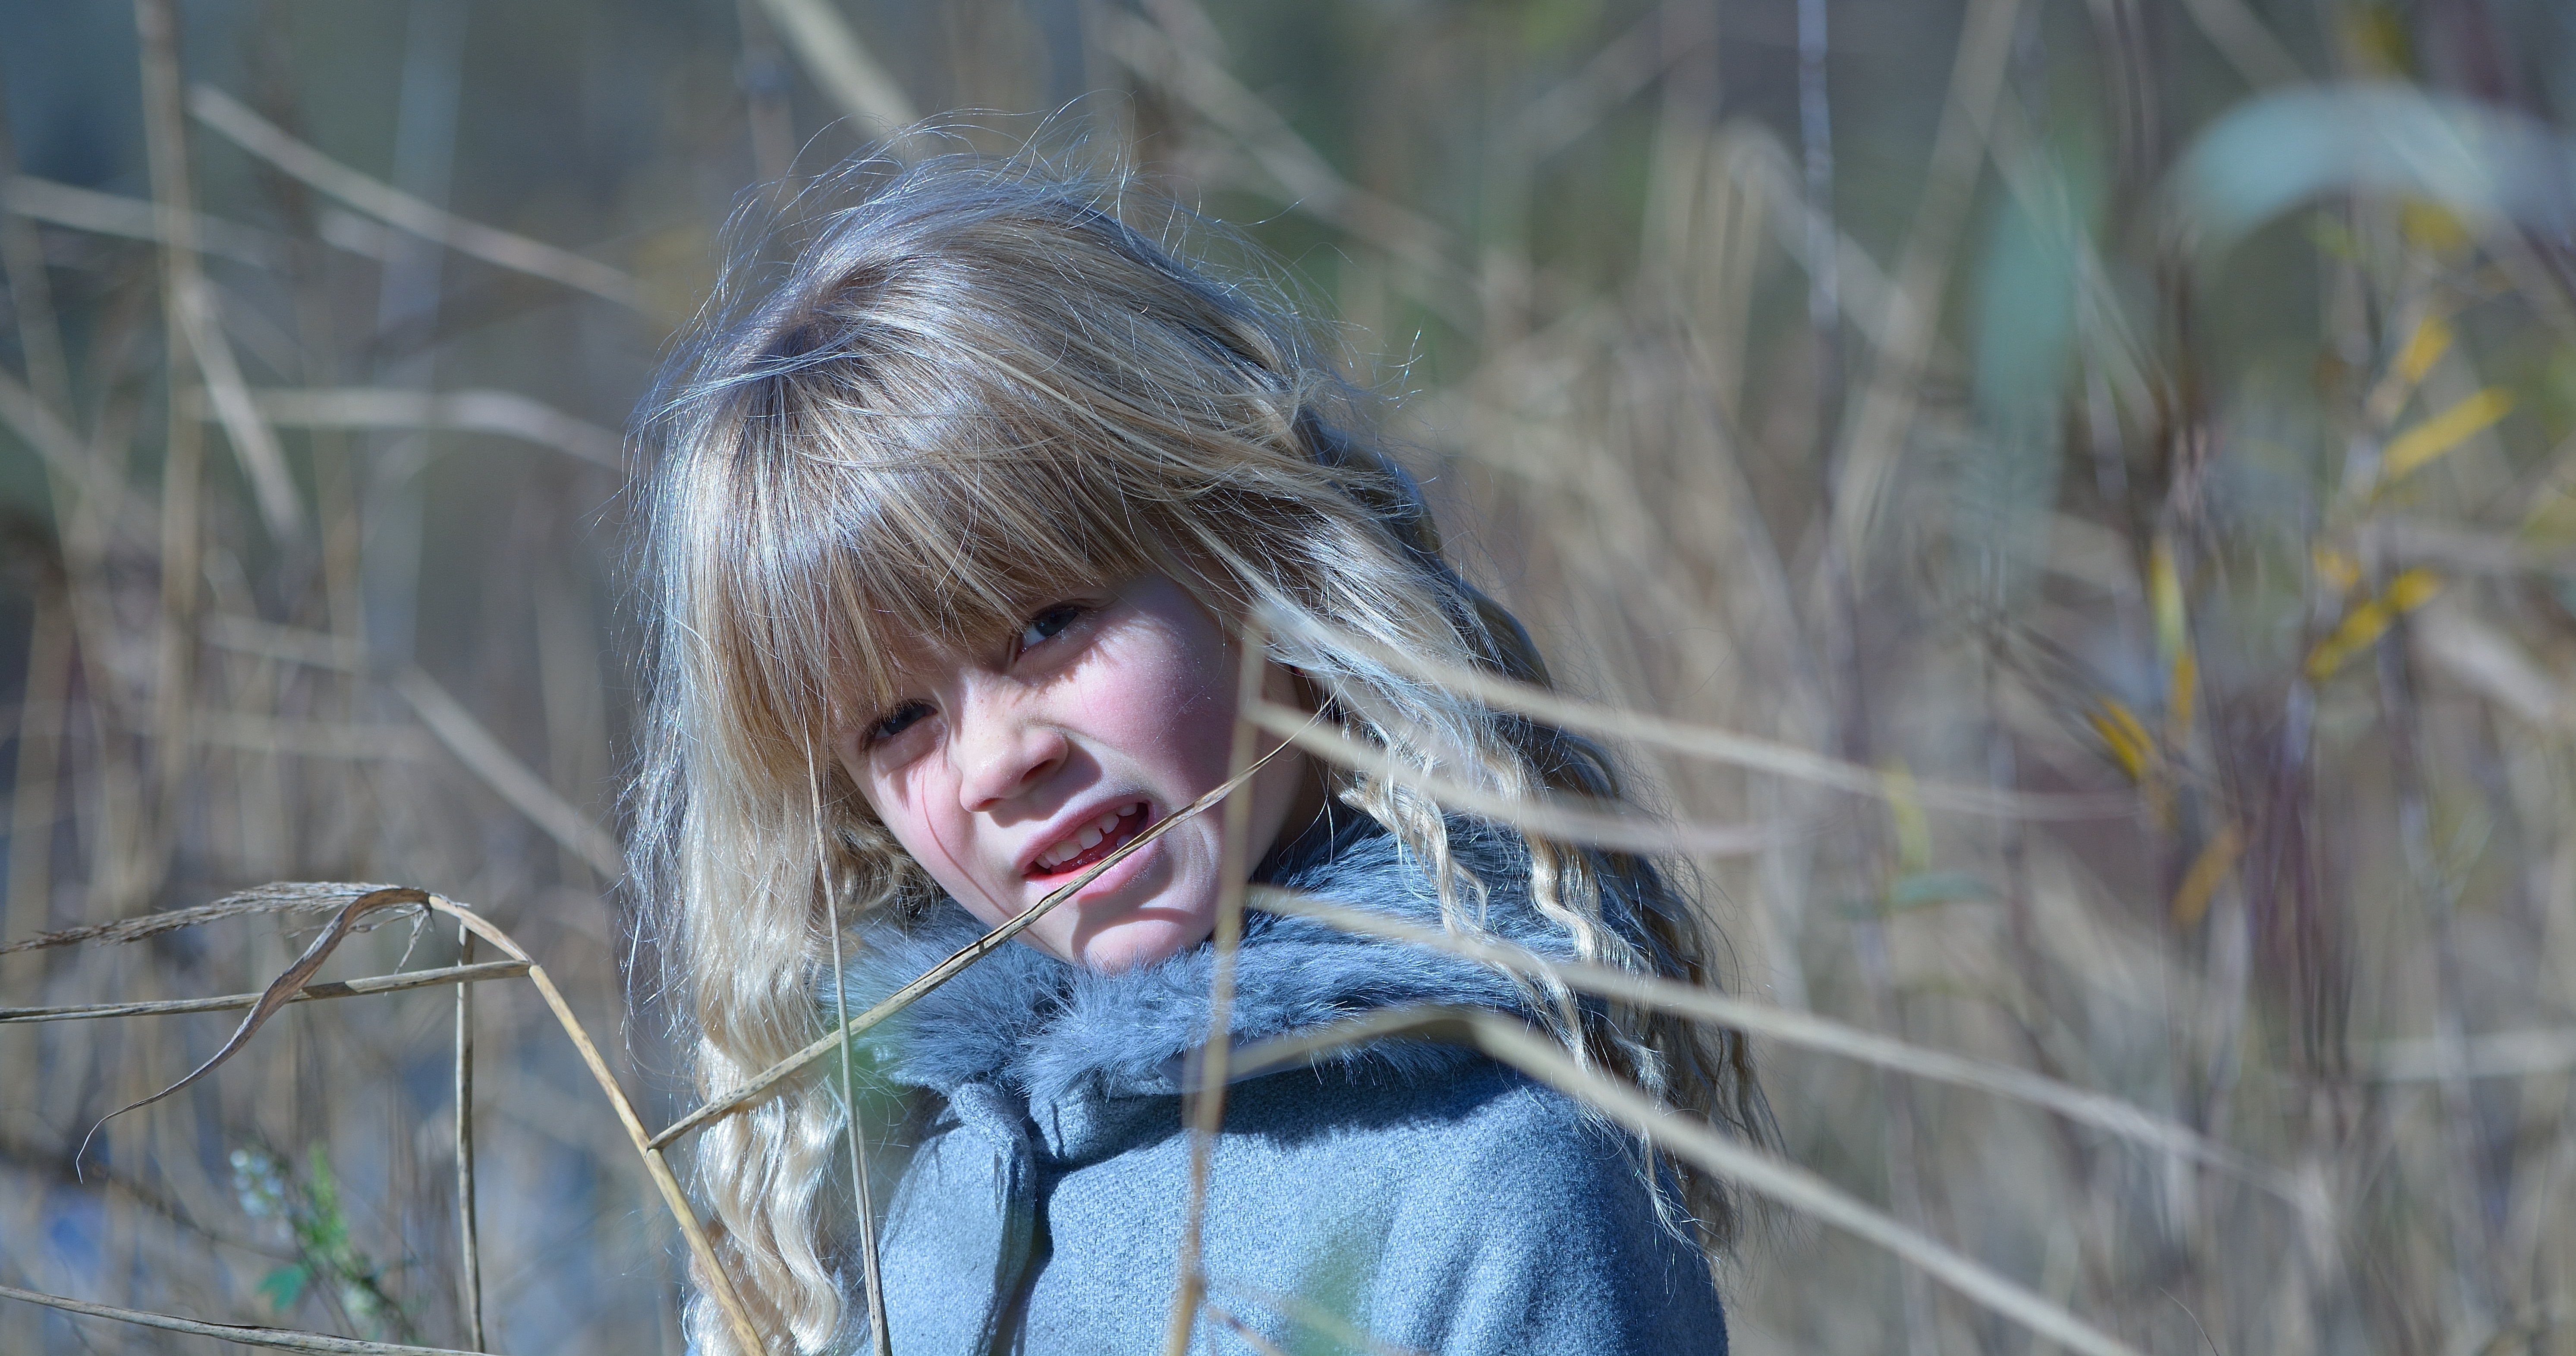
nature, grass, person, winter, girl, sunlight, flower, portrait, spring, autumn, child, blue, season, blond, portrait photography